Acetazolamide

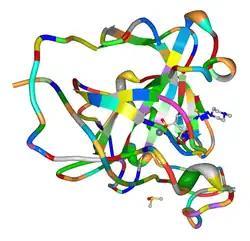
Carbonic anhydrase (ribbon) complex with a sulfonamide inhibitor (ball-and-sticks)

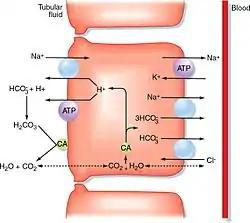
Proximal convoluted tubule. Urinary space is on left.

Acetazolamide is a carbonic anhydrase inhibitor, hence causing the accumulation of carbonic acid. Carbonic anhydrase is an enzyme found in red blood cells and many other tissues that catalyses the following reaction: